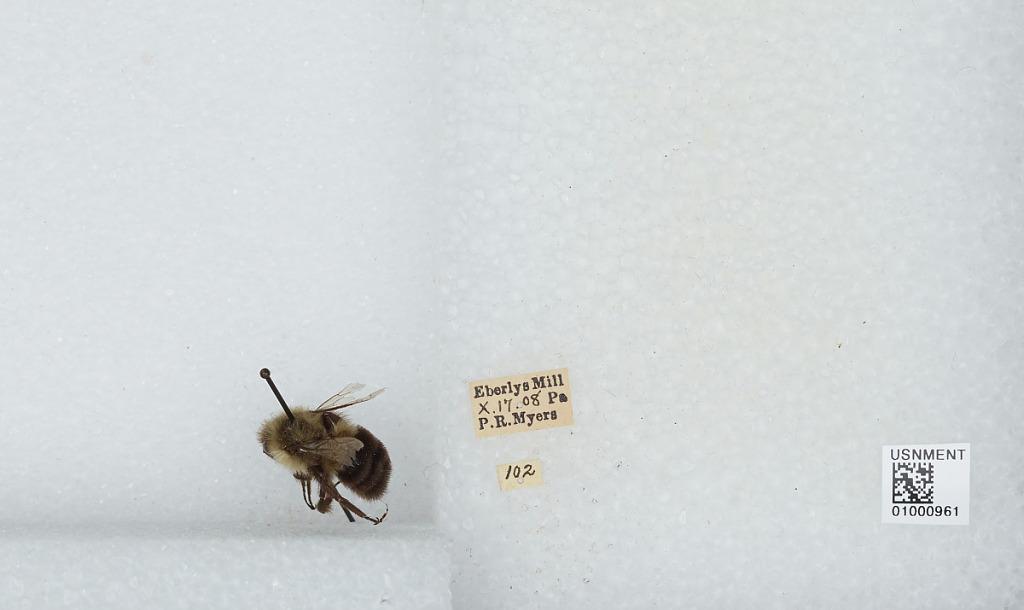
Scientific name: Bombus (Pyrobombus) impatiens Cresson
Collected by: P. Myers
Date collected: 1908-10-17
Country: United States
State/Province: Pennsylvania
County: Cumberland
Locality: Eberly's Mill
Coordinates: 40.2253, -76.9064